Asma bint Umais

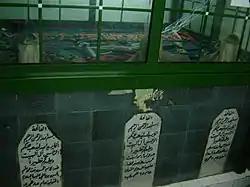
From left to right, these are considered to be the "qubūr" (graves) of Maymunah (Umm Al-Hasan), Asma bint Umais, and Hamidah bint Muslim ibn Aqil at the Cemetery of Bab as-Saghir, Damascus, Shaam

It is believed that Asma's "qabr" (grave) is at the "Maqbarah al-Bāb aṣ-Ṣaghīr" (Bab al-Saghir Cemetery) in Damascus, present-day Syria.